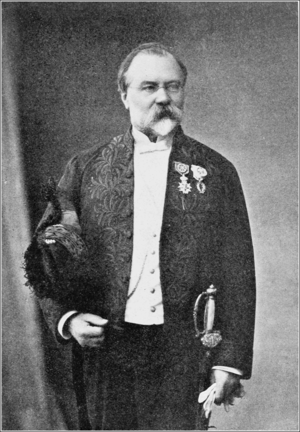
Louis Joseph Troost, né le 17 octobre 1825 à Paris où il est mort le 30 septembre 1911, est un chimiste français.